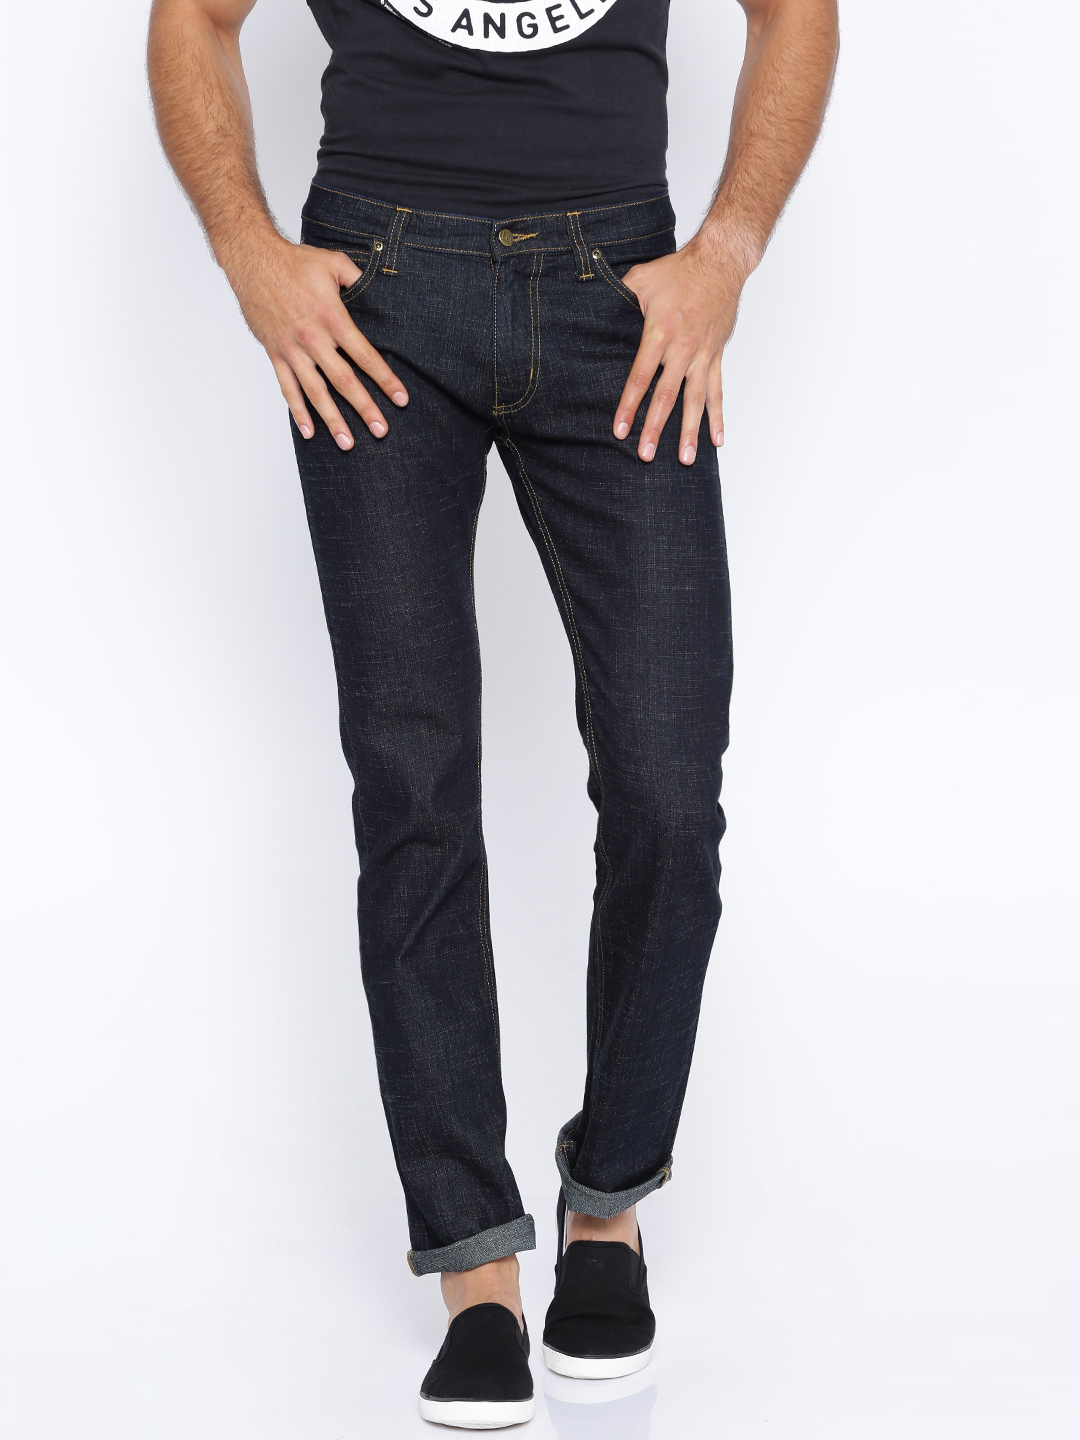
Lee Men Navy Blue Powell Fit Jeans
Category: Apparel / Bottomwear / Jeans
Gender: Men
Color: Navy Blue
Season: Summer 2017
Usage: Casual